Characters of Red Dead Redemption 2

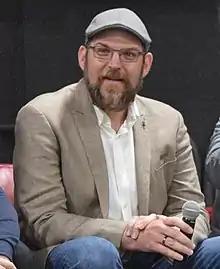
A 43-year-old man with a brown beard and a hat, smiling slightly to the left of the camera.

Bill Williamson (Steve J. Palmer) is an enforcer of the Van der Linde gang. Born as Marion Williamson, Bill changed his name due to embarrassment. He was dishonorably discharged from military service in 1892 for attempted murder and deviancy, leading to a life of violence and alcoholism. He joined the gang after being saved by Dutch about six years before the events of the game, having been at a low point in his life. Bill is frequently mocked by the rest of the gang due to his short temper and small mindedness, but remains loyal to the group. He assists the gang on several outings, later coordinating a successful bank heist with Karen Jones in Valentine. Bill accompanies high-ranking members of the gang on several occasions, including a party at the mayor's mansion, the attack on Angelo Bronte's mansion, and the failed Saint Denis bank robbery, after which he becomes shipwrecked on Guarma with some other members of the gang. Upon their return, Bill continues to assist with robberies and, when Arthur confronts Dutch, Bill sides with the latter, eventually escaping. Twelve years later, during the events of "Red Dead Redemption" in 1911, Bill is hunted down by John Marston and later killed.